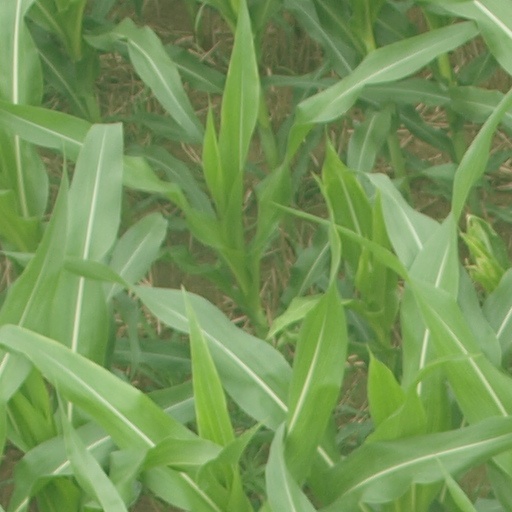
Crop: maize; corn